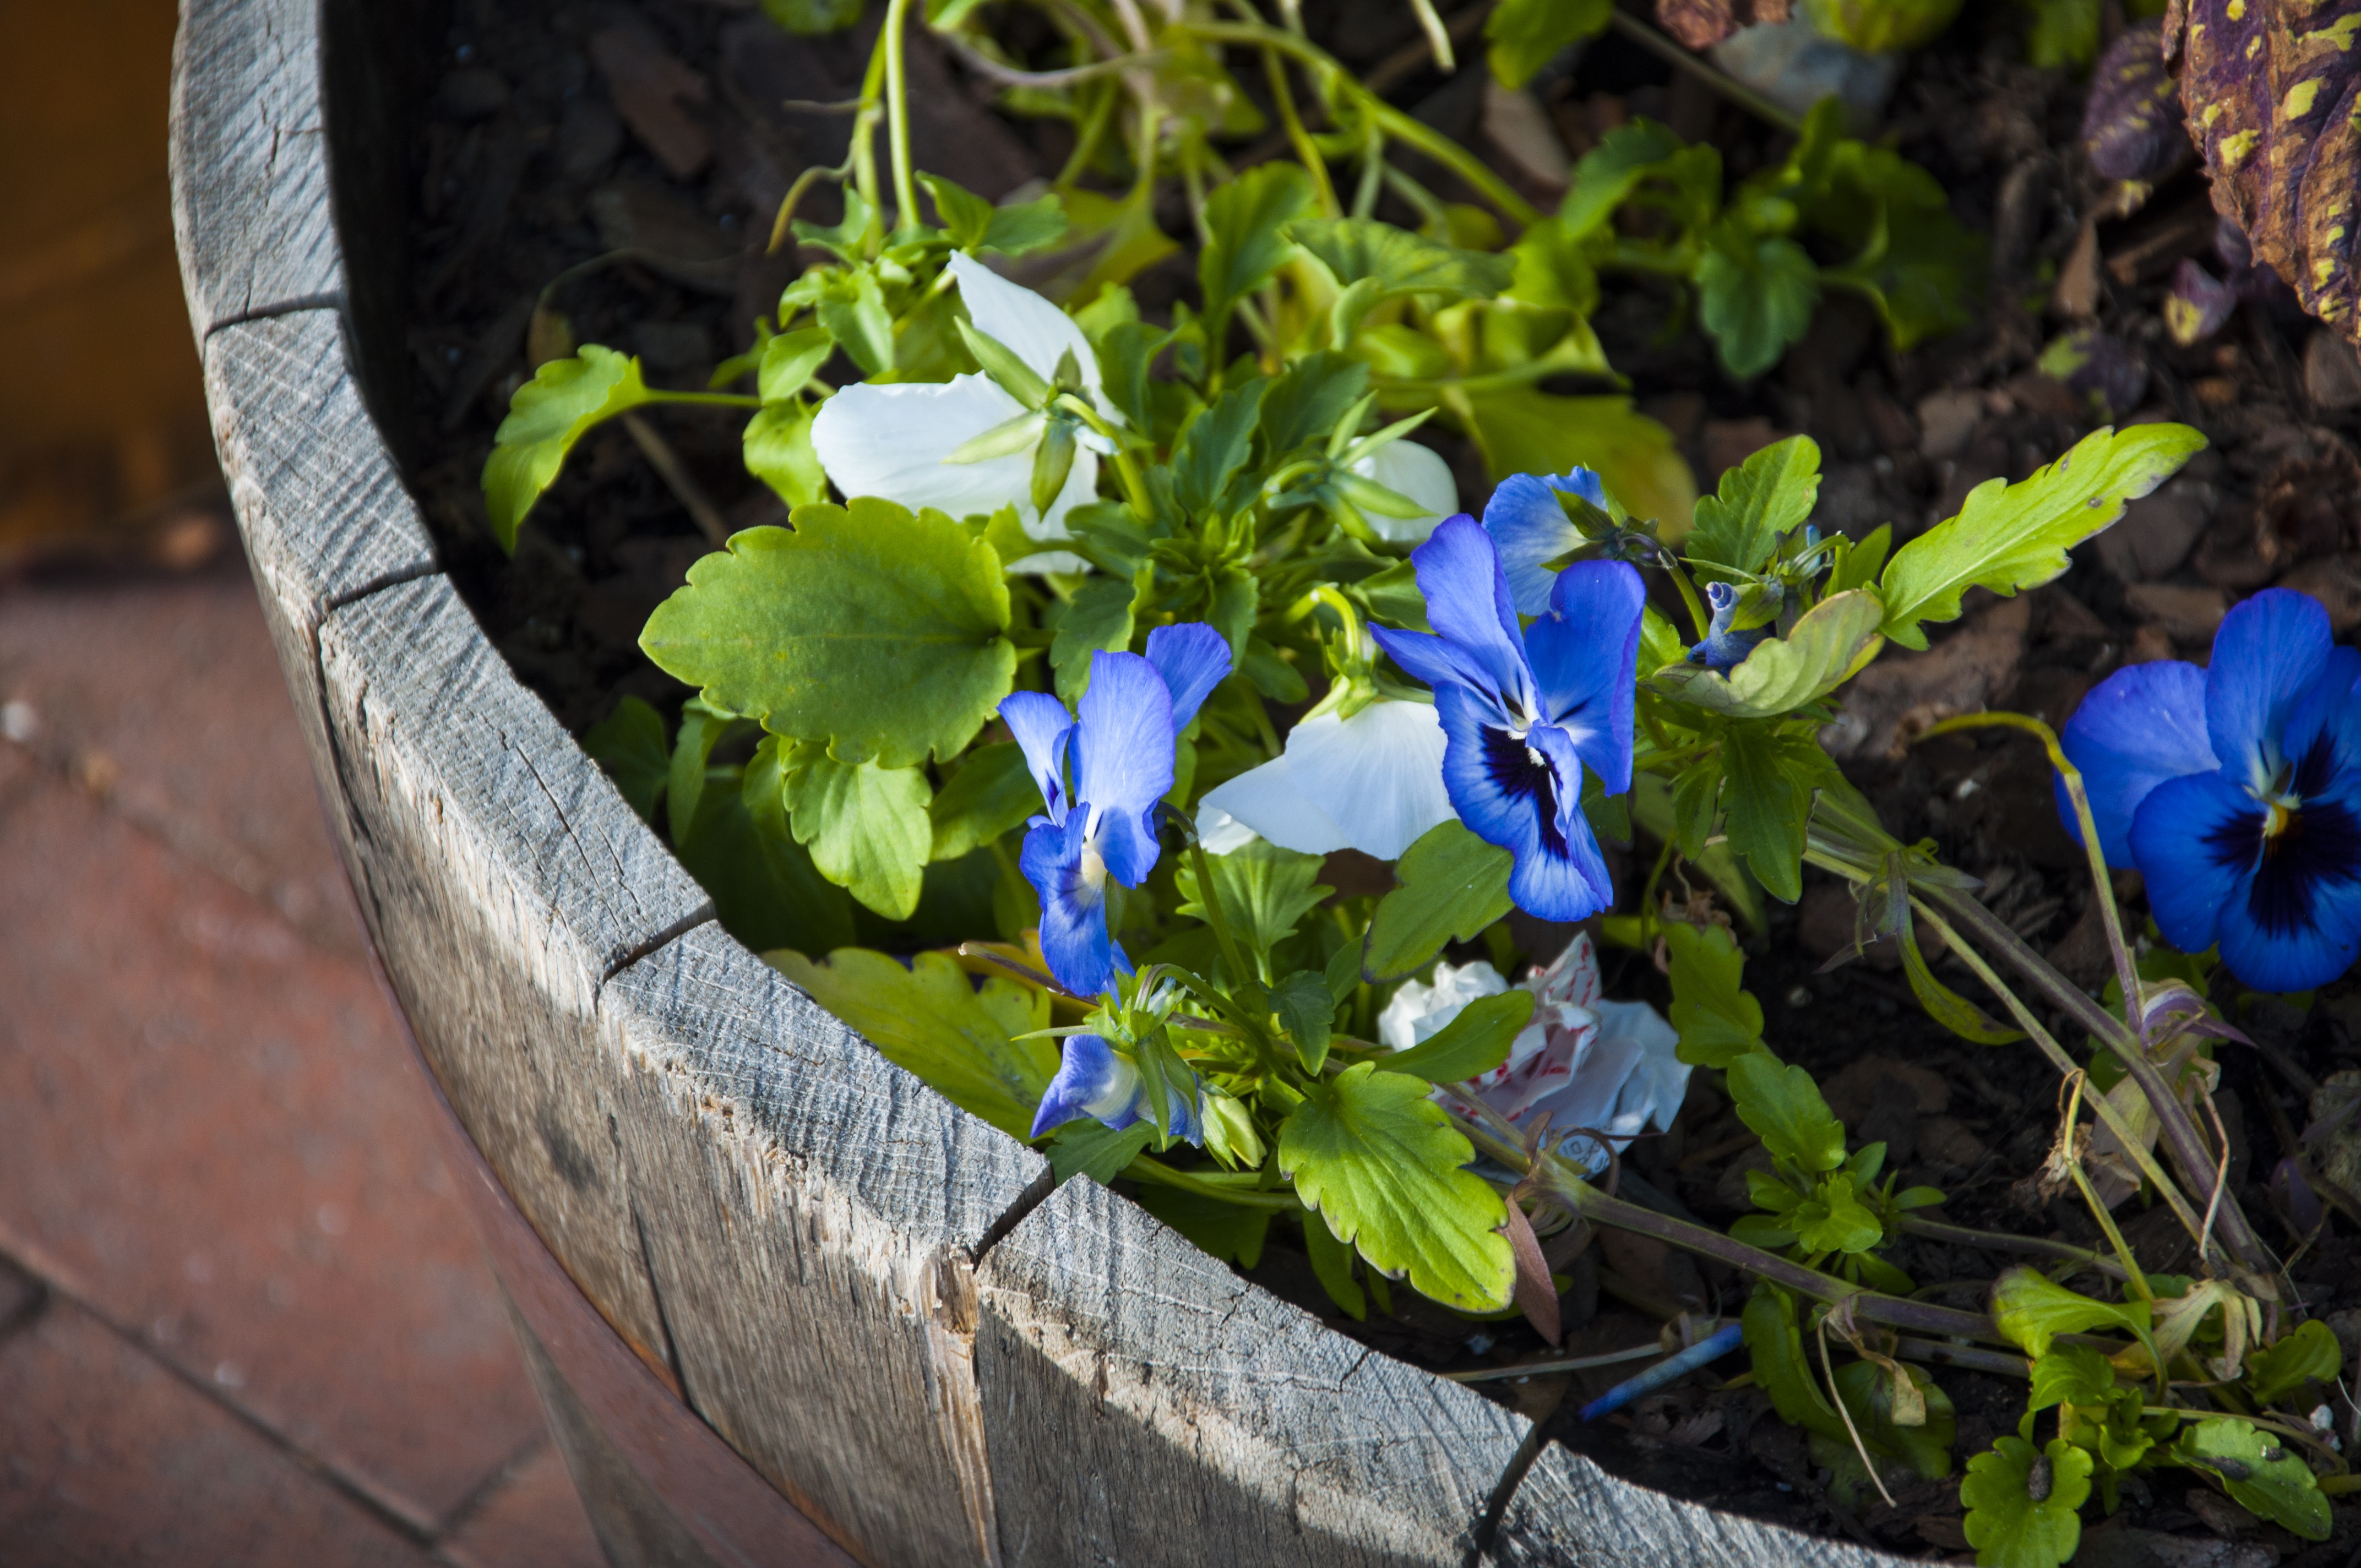
plant, leaf, flower, rustic, floral, rural, green, botany, garden, flora, barrel, wildflower, flowers, gardening, viola, macro photography, pansy, flowering plant, annual plant, land plant, violet family